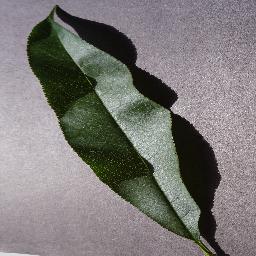
Label: Peach___healthy